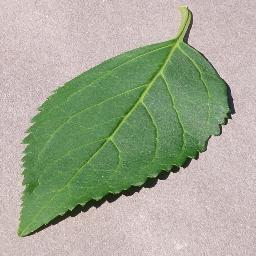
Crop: cherry
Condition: (including_sour)_healthy